Jisr el-Majami

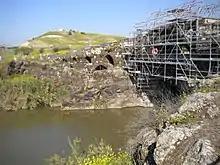
2014 renovations

The bridge was renovated in 2014 by the Italian Ministry of Cultural Heritage and Activities together with the Jordanian Department of Antiquities and the Israel Antiquities Authority.